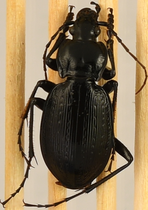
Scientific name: Carabus goryi
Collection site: Mountain Lake Biological Station NEON (MLBS), plot MLBS_008